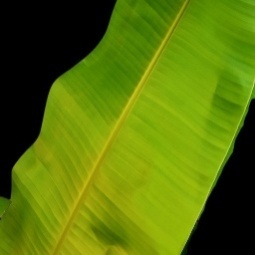
Label: Sulphur